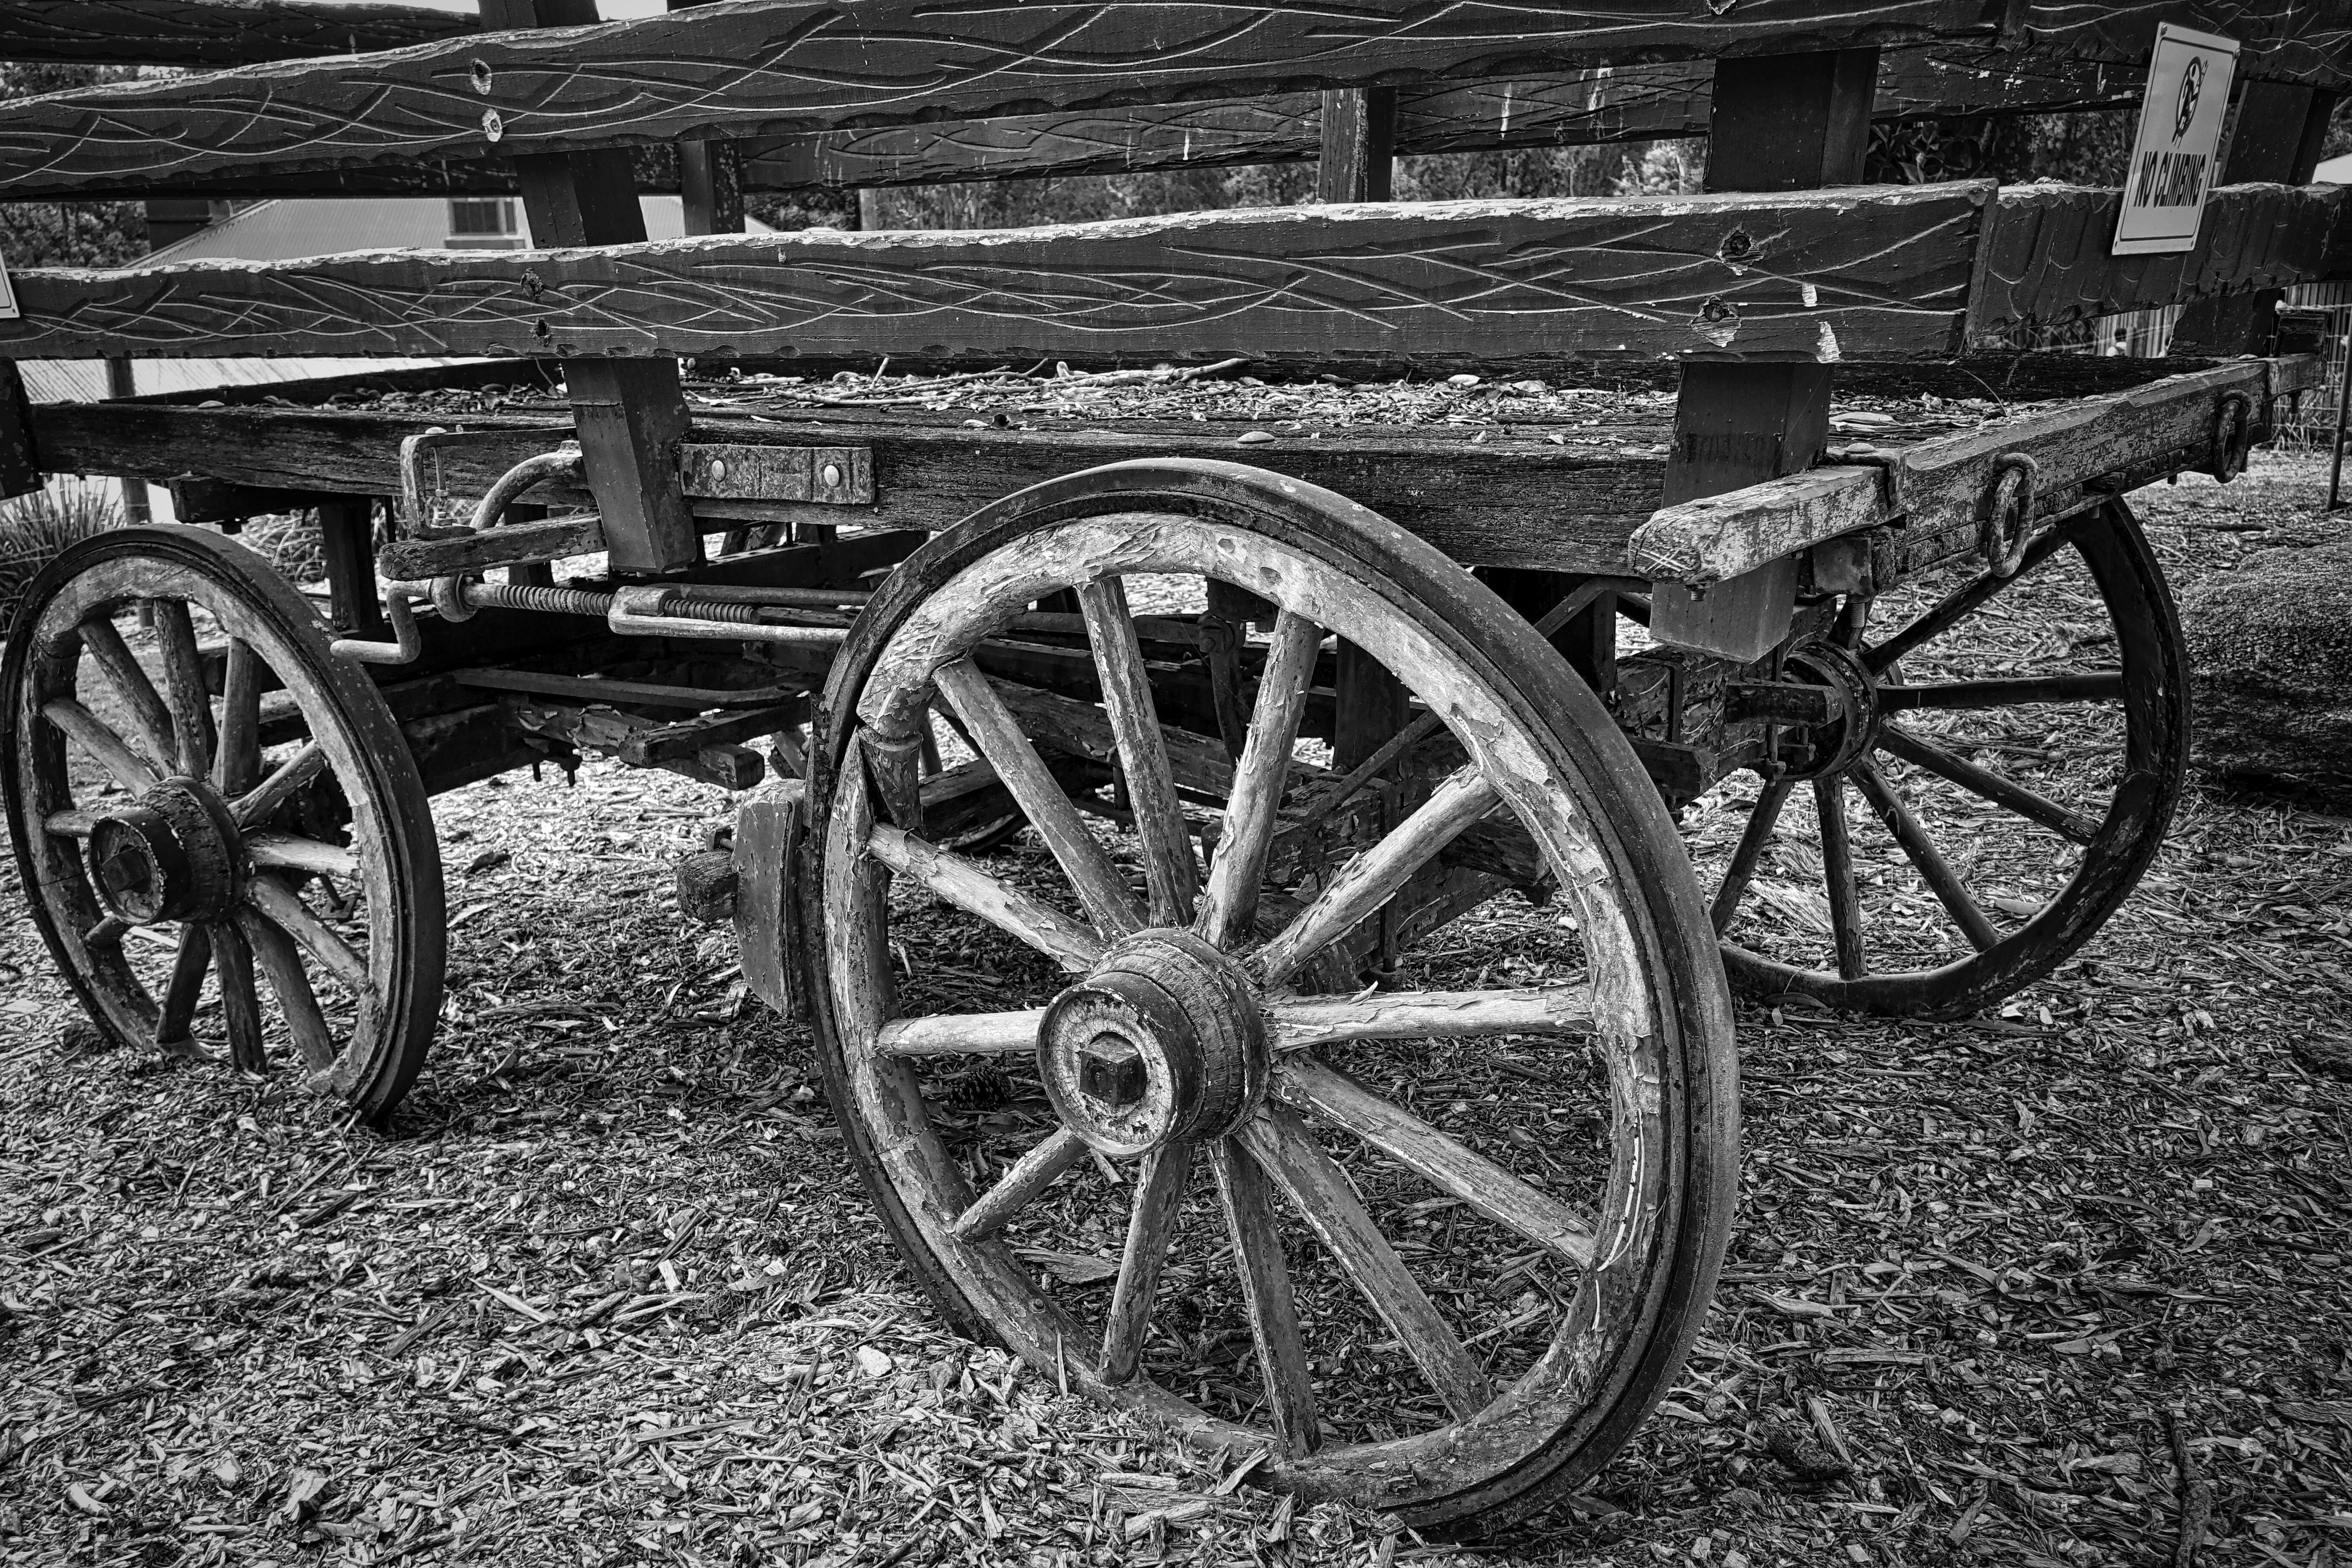
black and white, vintage, wheel, wagon, cart, transportation, transport, vehicle, monochrome, weathered, wooden, carriage, cannon, traditional, passenger, monochrome photography, horse and buggy